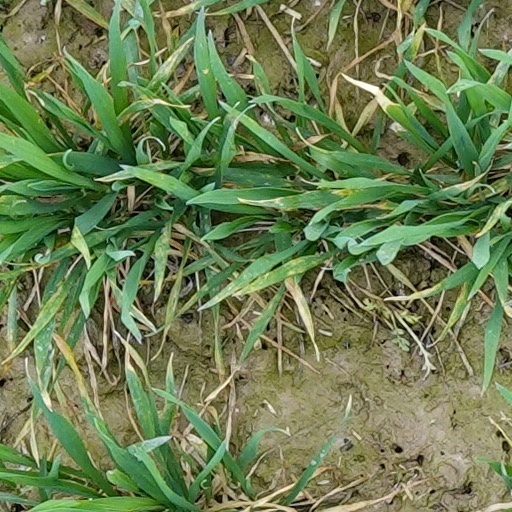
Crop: wheat